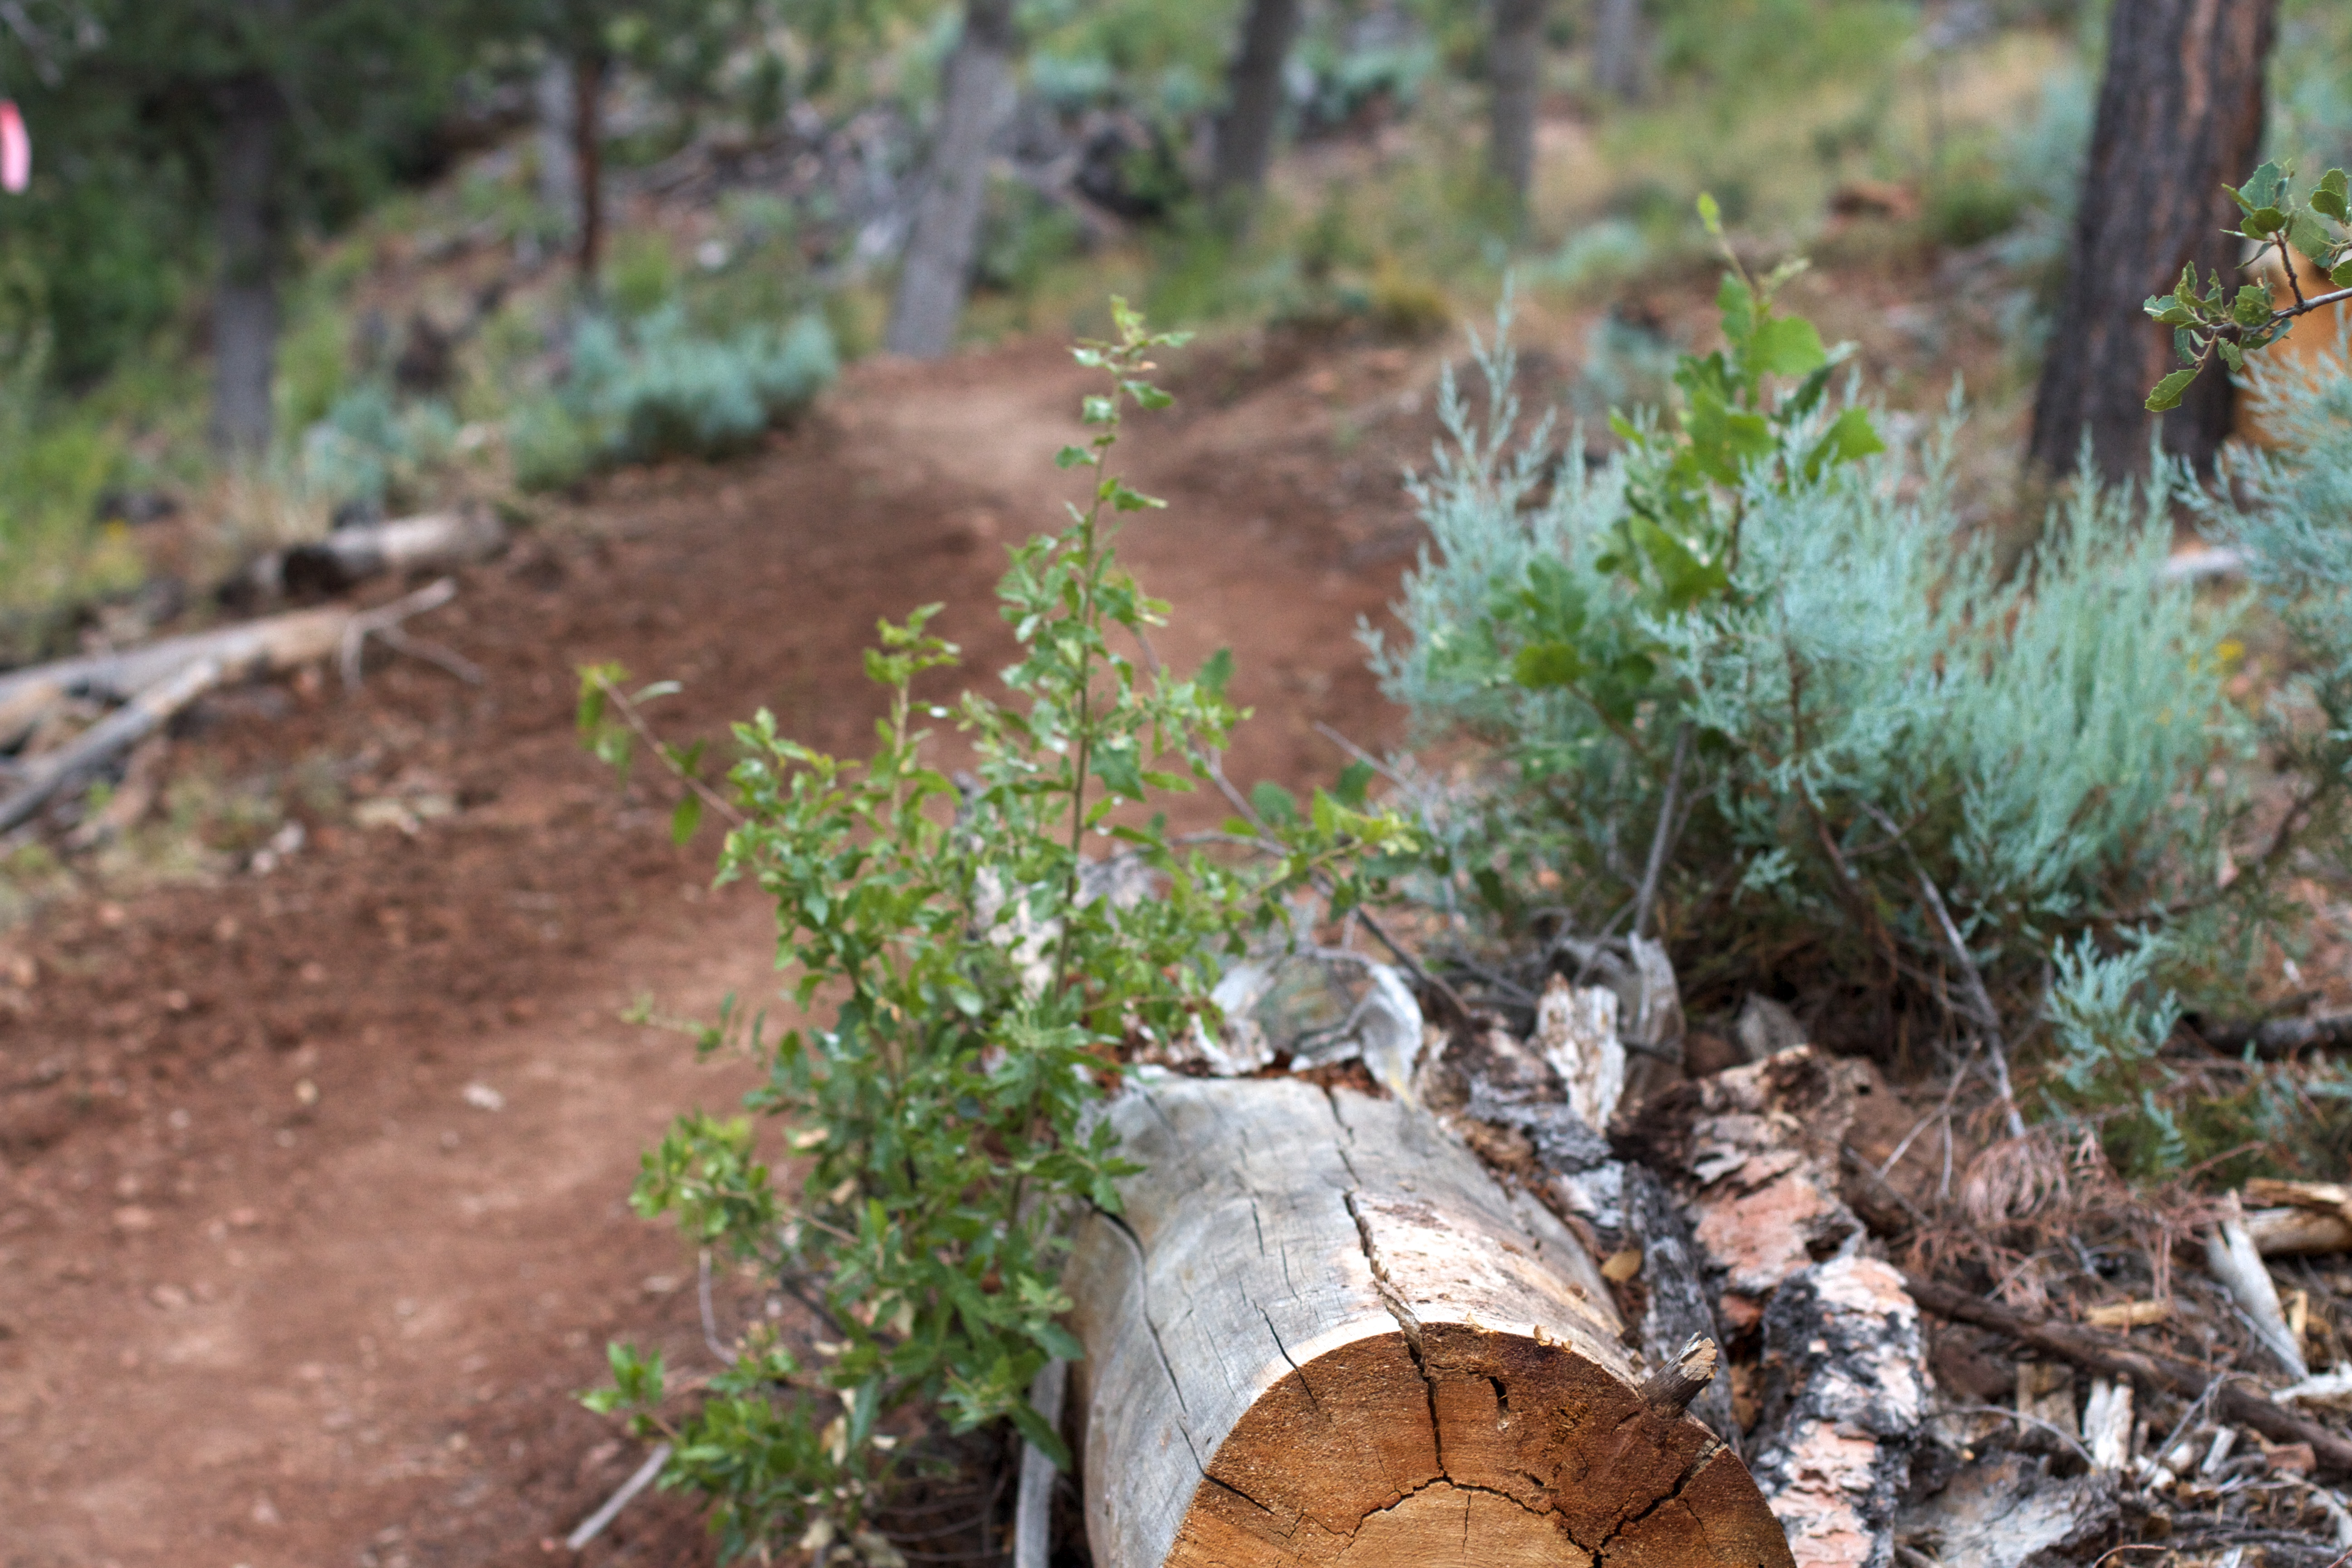
tree, forest, plant, trail, autumn, soil, woodland, pstrails, geological phenomenon